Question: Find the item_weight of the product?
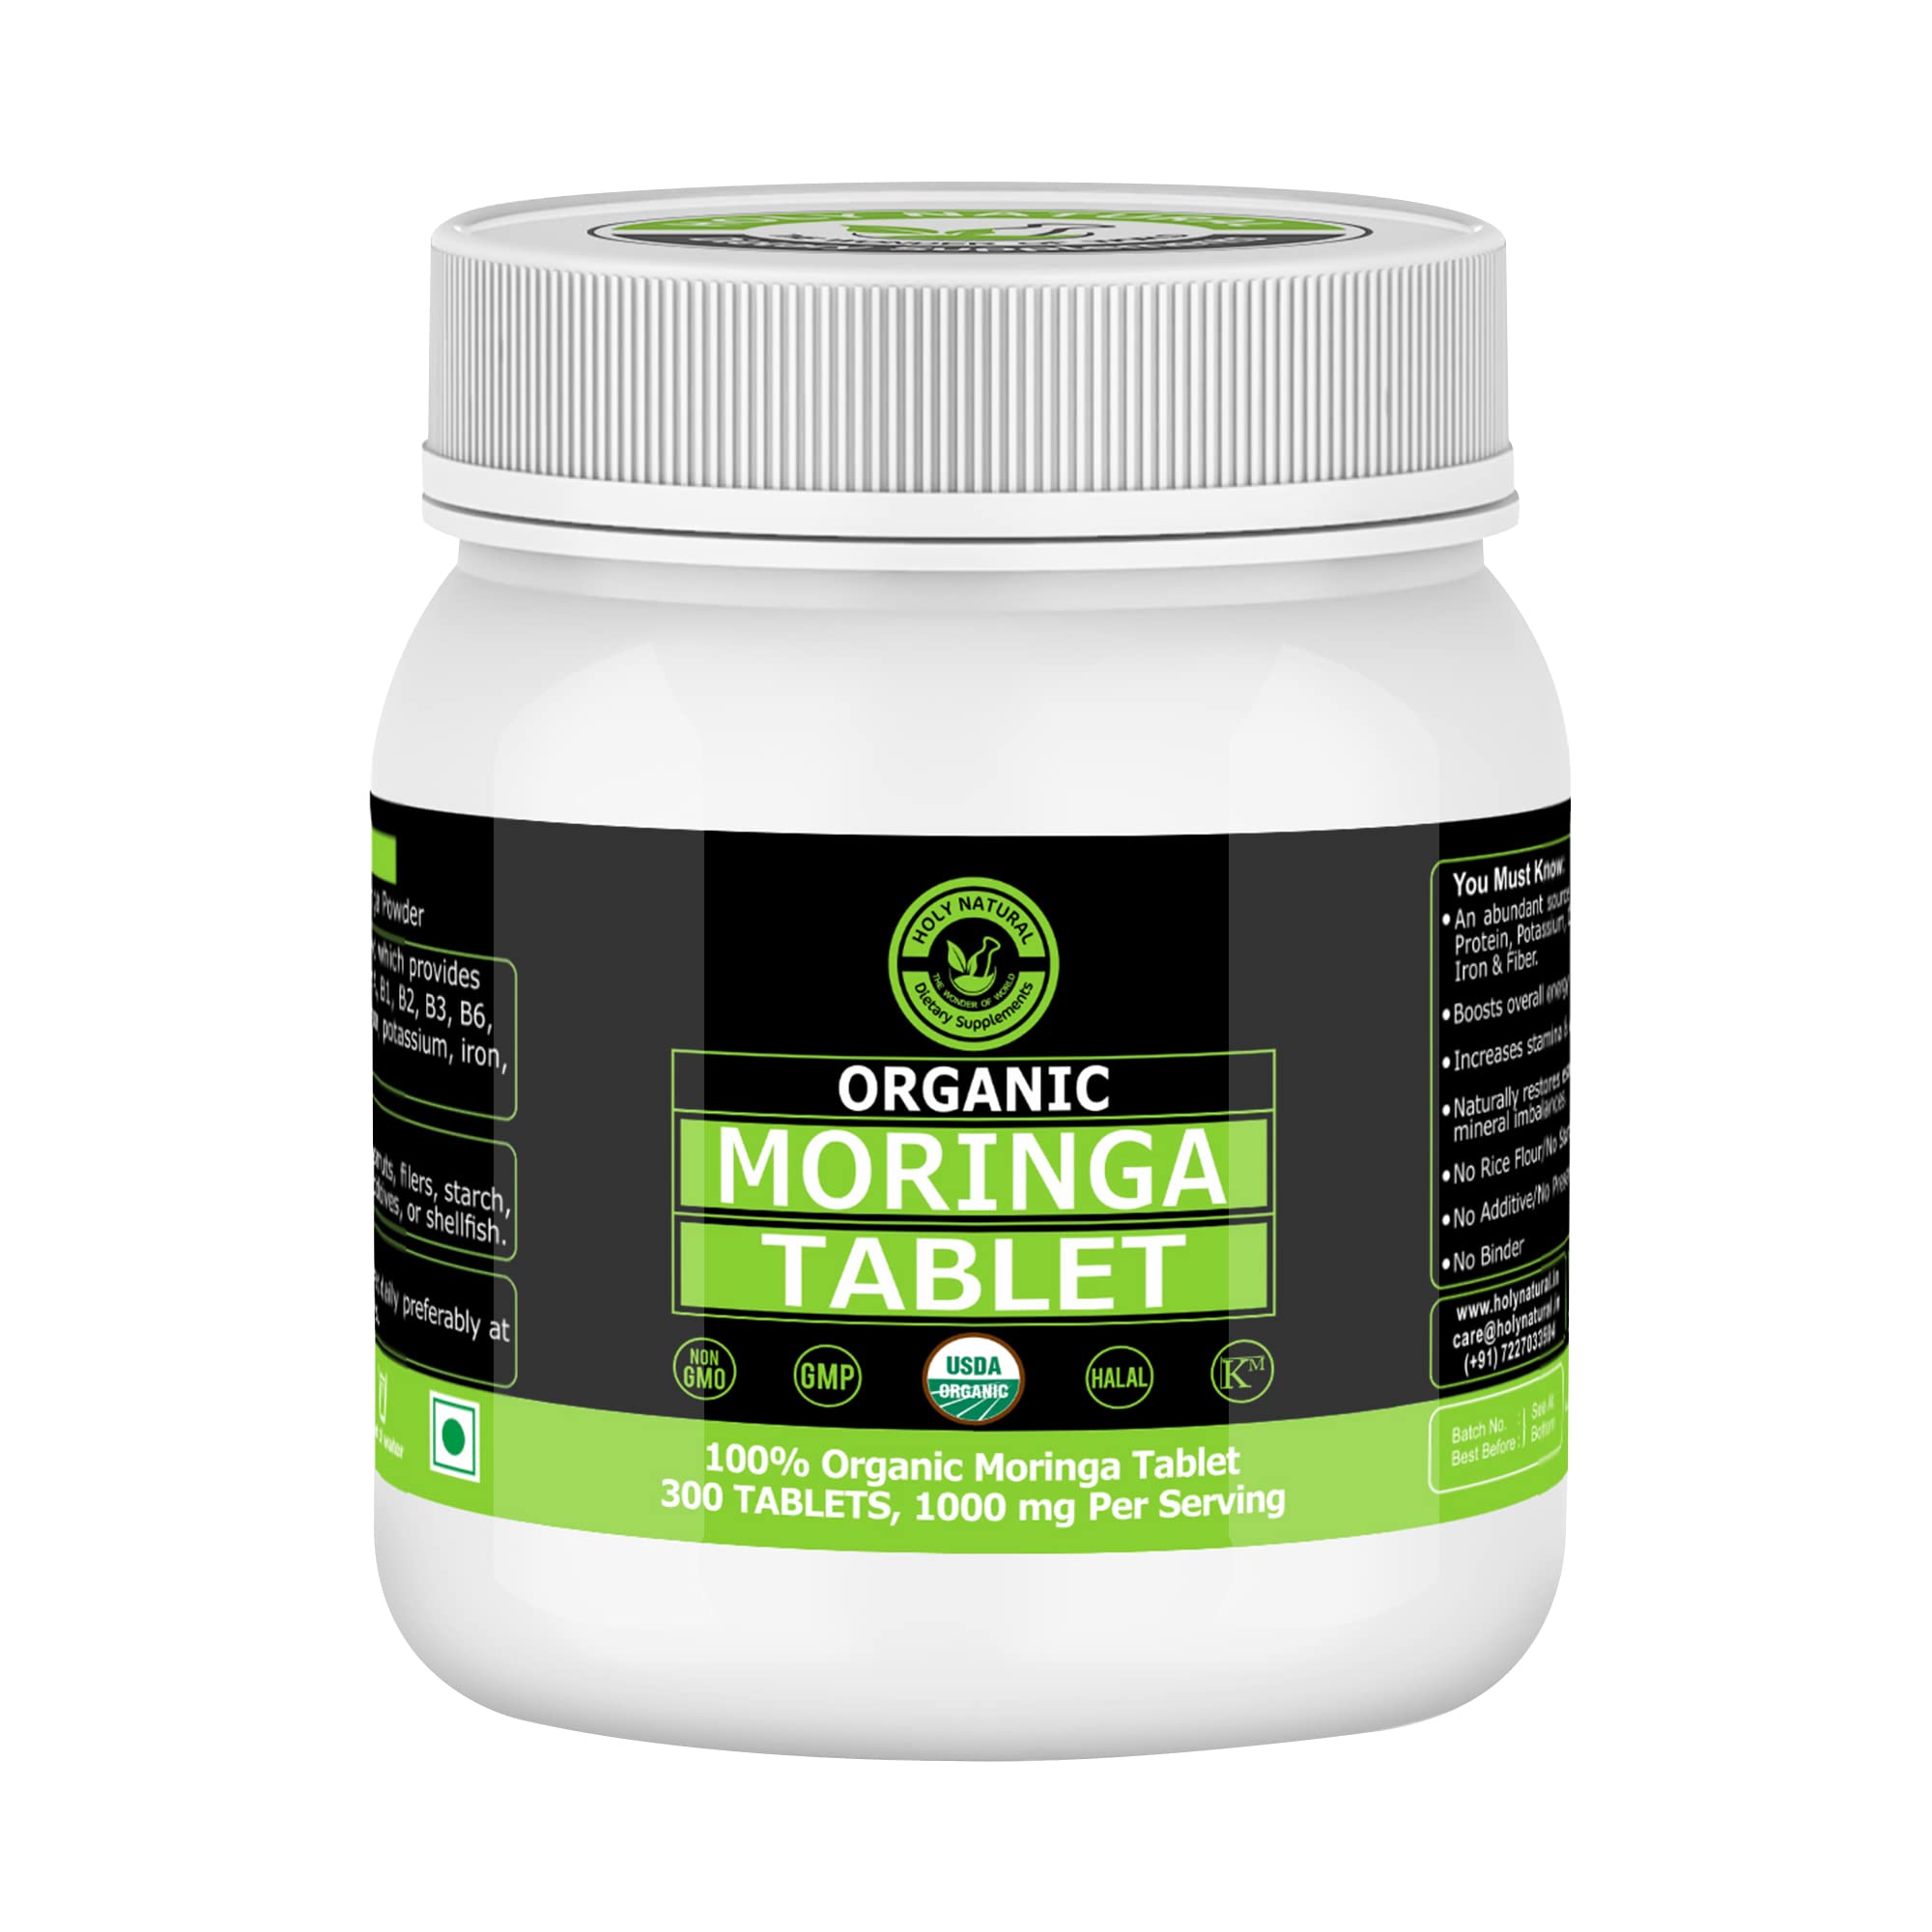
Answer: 1000.0 milligram